Antero Warelius

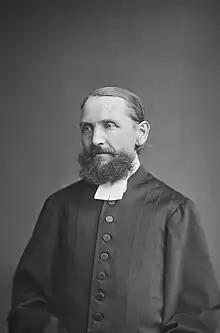
Antero Warelius in 1877

Antero Warelius (14 July 1821 – 16 January 1904) was a Finnish priest and writer. He had interest in the Finnish language, that he studied and contributed to promote as a national language.